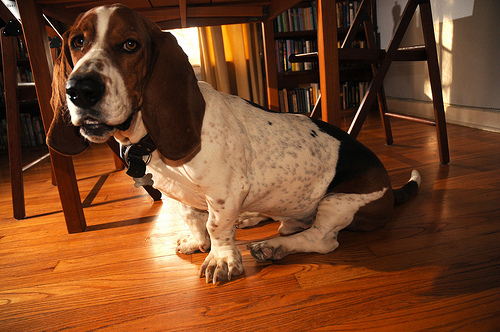
Animal: dog
Breed: basset_hound